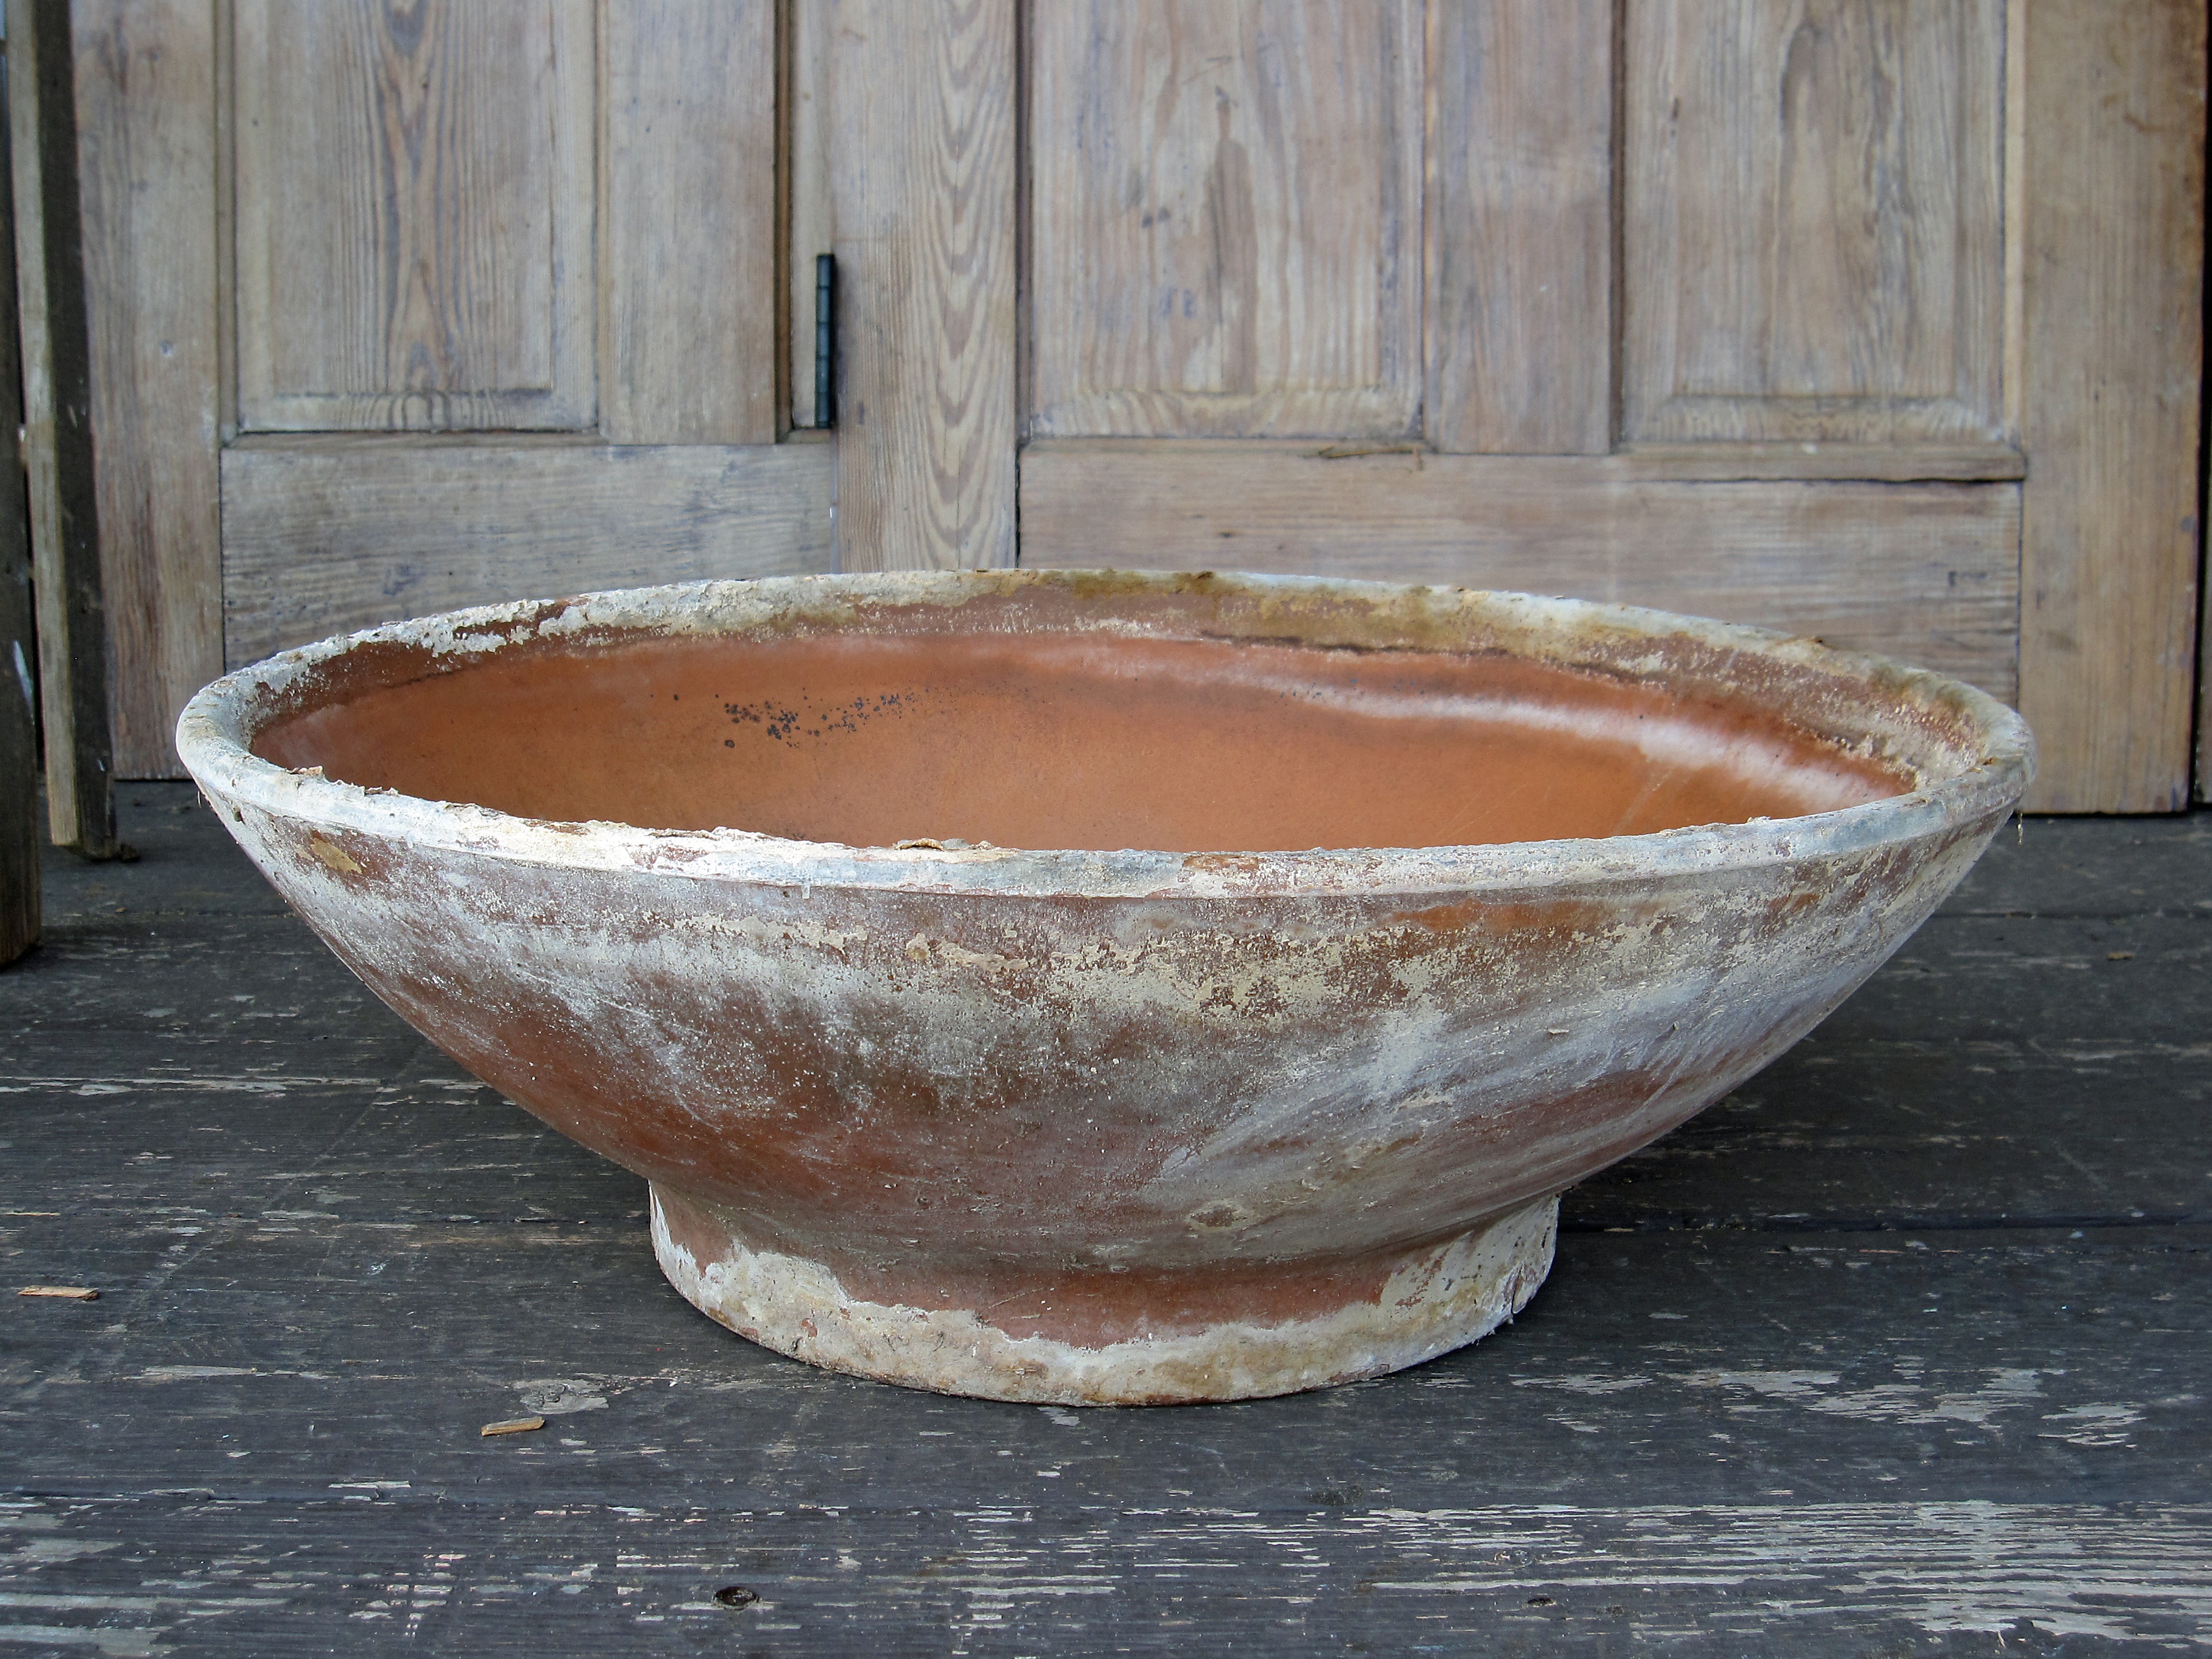
bowl, ceramic, sink, pottery, material, art, background, clay, plumbing fixture